Diviner (album)

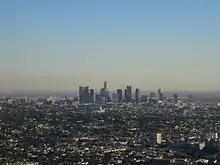
Thorpe moved to Los Angeles for a few months and wrote the album's title track.

Hayden Thorpe and the three other members of Wild Beasts met in a pub during their 2016 Christmas break and mutually decided to disband. The band played shows together in 2017 in support of their fifth album "Boy King", including a date at Glastonbury Festival, but they did not publicly announce their split until 25 September 2017. Wild Beasts played their final show on 17 February 2018 at the Hammersmith Apollo in London.